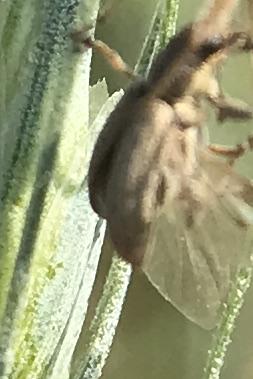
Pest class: pea_leaf_weevil